Siege of Kinsale

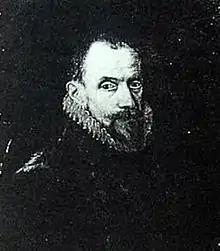
Spanish commander Juan del Águila

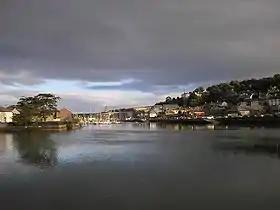
Kinsale's port today

At the same time, the Gaelic Earls O'Neill and his ally O'Donnell considered their positions. Their difficulty was that the Spanish had landed on the south coast of Ireland, far away from the areas under control of the Irish chieftains. In order to bring aid to the Spanish troops they would have to lead their troops into regions where support for their cause was doubtful. They hesitated for weeks as autumn turned into a particularly wet and stormy winter. The besieged Spanish garrison began to suffer from the lack of supplies and privation, and O'Neill was forced to go to their aid. He fully understood that should this first Spanish force suffer defeat, he would be unlikely to receive further military help. The decision of the Spanish to land at Kinsale forced O'Neill to agree with his more impetuous ally, Red Hugh O'Donnell, to abandon his hitherto successful guerilla tactics and risk open confrontation. A large force would be necessary; larger than they could afford to lose. They set out on a winter march, separately to ease supply, O'Neill with 2500 foot and 500 horse and O'Donnell with 1500 foot and 300 horse. After a few deceptions and some hard marching in hazardous conditions, the two forces rendezvoused and encamped at Kinalmeaky to rest and provision the army where they were joined by additional forces from Leinster and Munster.